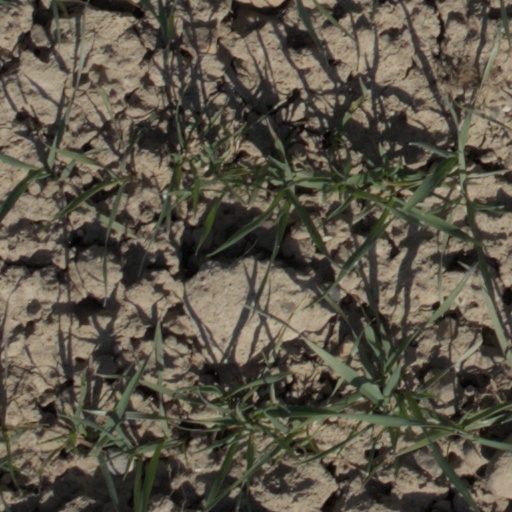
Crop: wheat